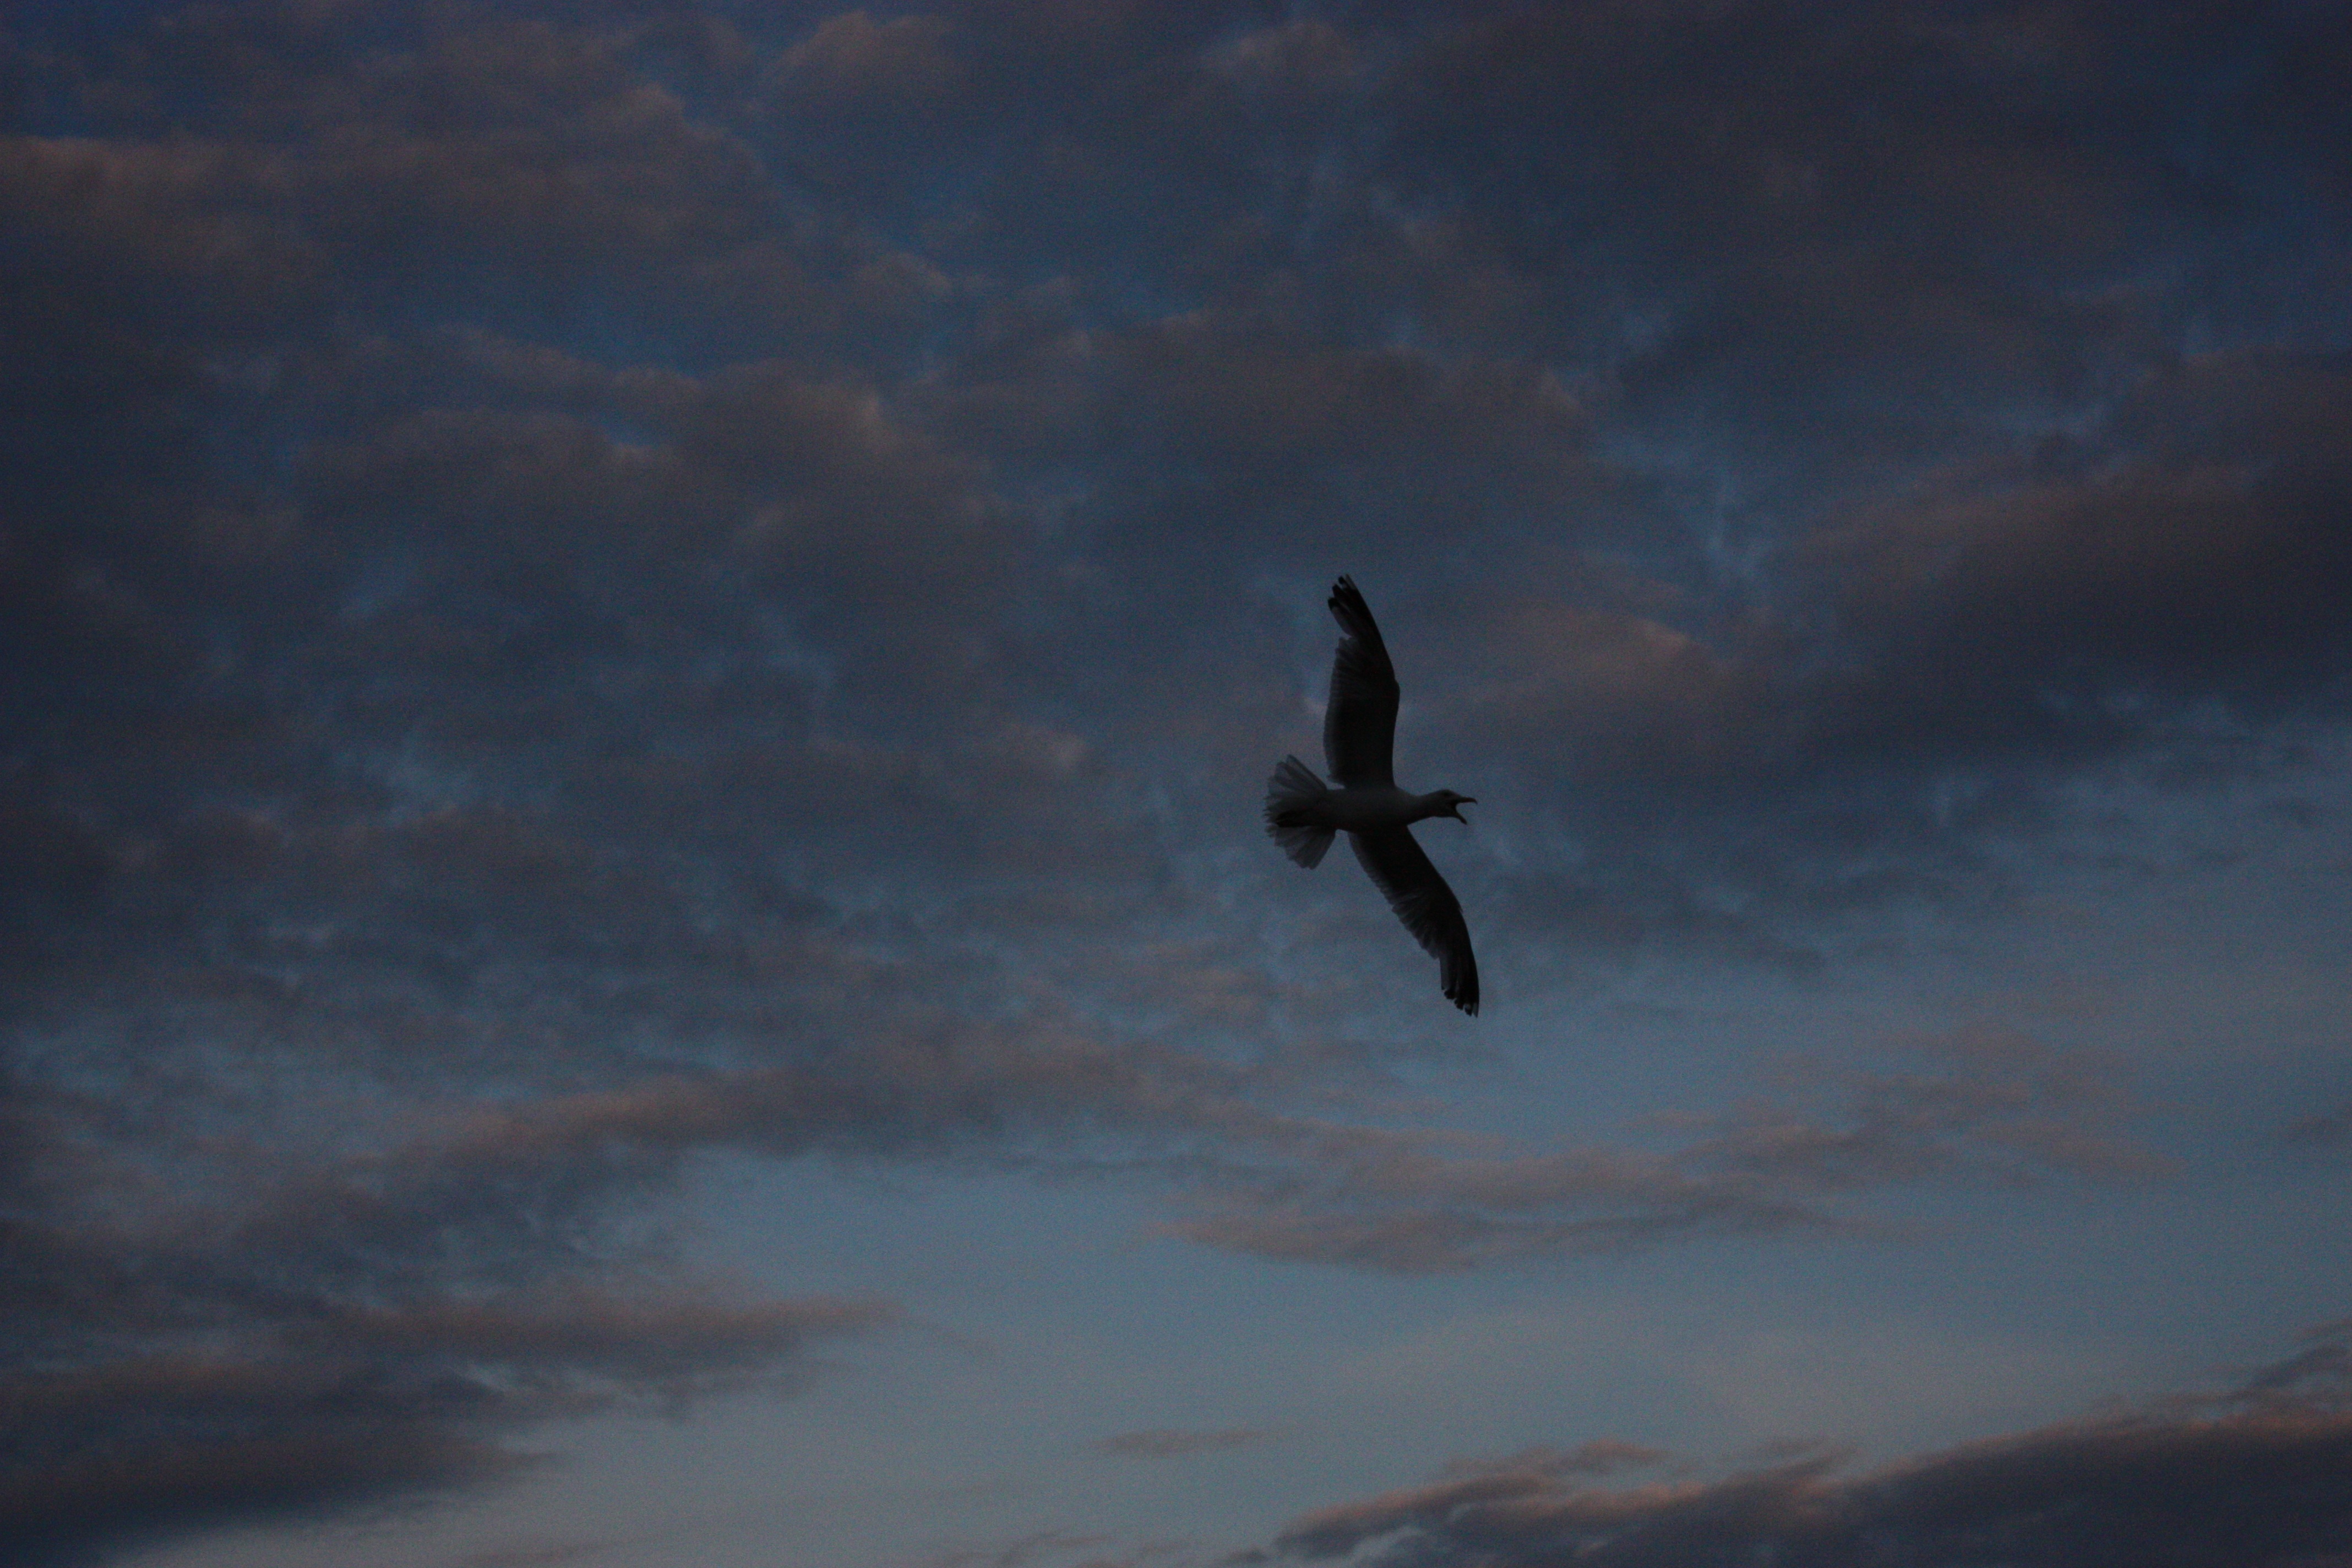
nature, bird, wing, cloud, sky, sunset, wave, dark, dusk, evening, twilight, reflection, gull, tranquil, cloudscape, outdoors, clouds, atmosphere of earth